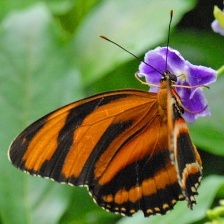
Species: BANDED ORANGE HELICONIAN